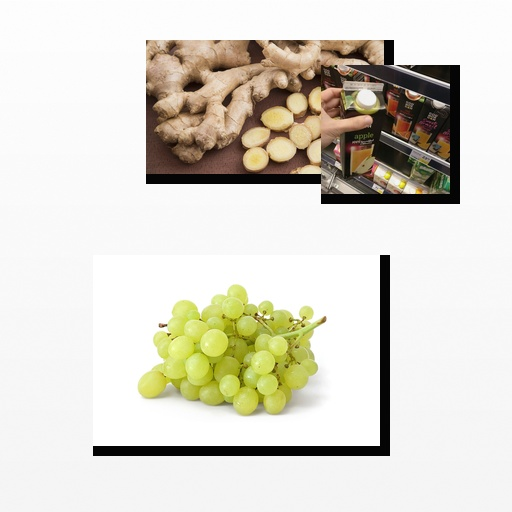
Food items: grapes, apple_juice, ginger